Koyasan Reihōkan

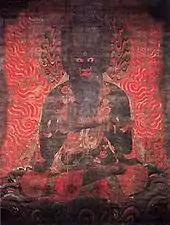
Kongōku

Originally consisting of five scrolls, the mid-Heian period treasure known as now consists of only three hanging scrolls after two were destroyed by fire in 1888. Painted with color on silk, the remaining scrolls show, and. Owned by , they are in custody at the Reihōkan.